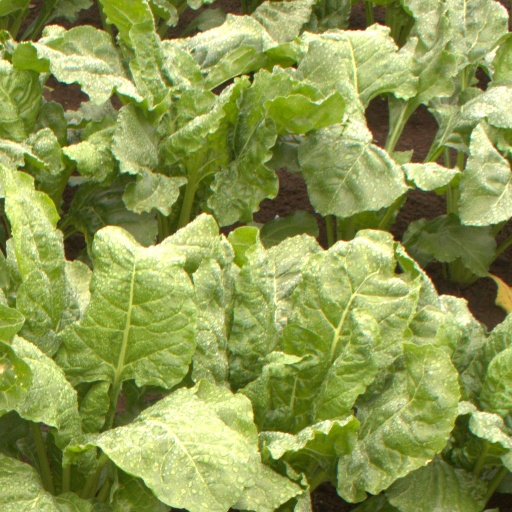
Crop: sugar beet